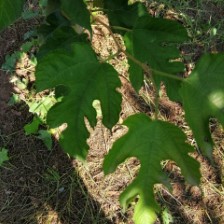
Variety: RedKing